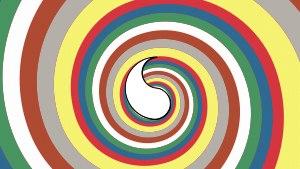
Cette page recense les lieux où se déroule l'action de La Roue du temps, saga de fantasy créée par l'écrivain américain Robert Jordan.